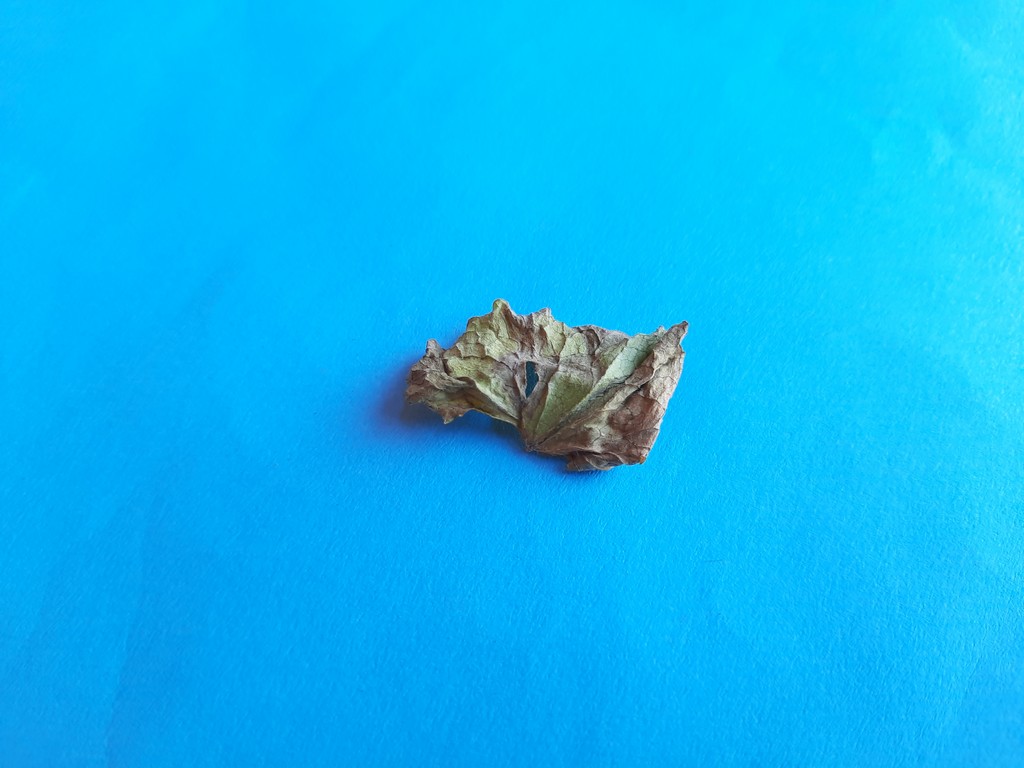
Label: Dried